P. Wulff

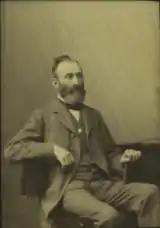
Peter Wulff

The company was founded by Peter Wulff (1841-1898) in September 1868. The factory was located at Vester Voldgade 11 but moved to new premises at Holbergsgade 18 in 1879. Wulff's brother-in-law, H. C. M. Heydorn (1851-1914), was a partner in the company from 1883 to 1888.